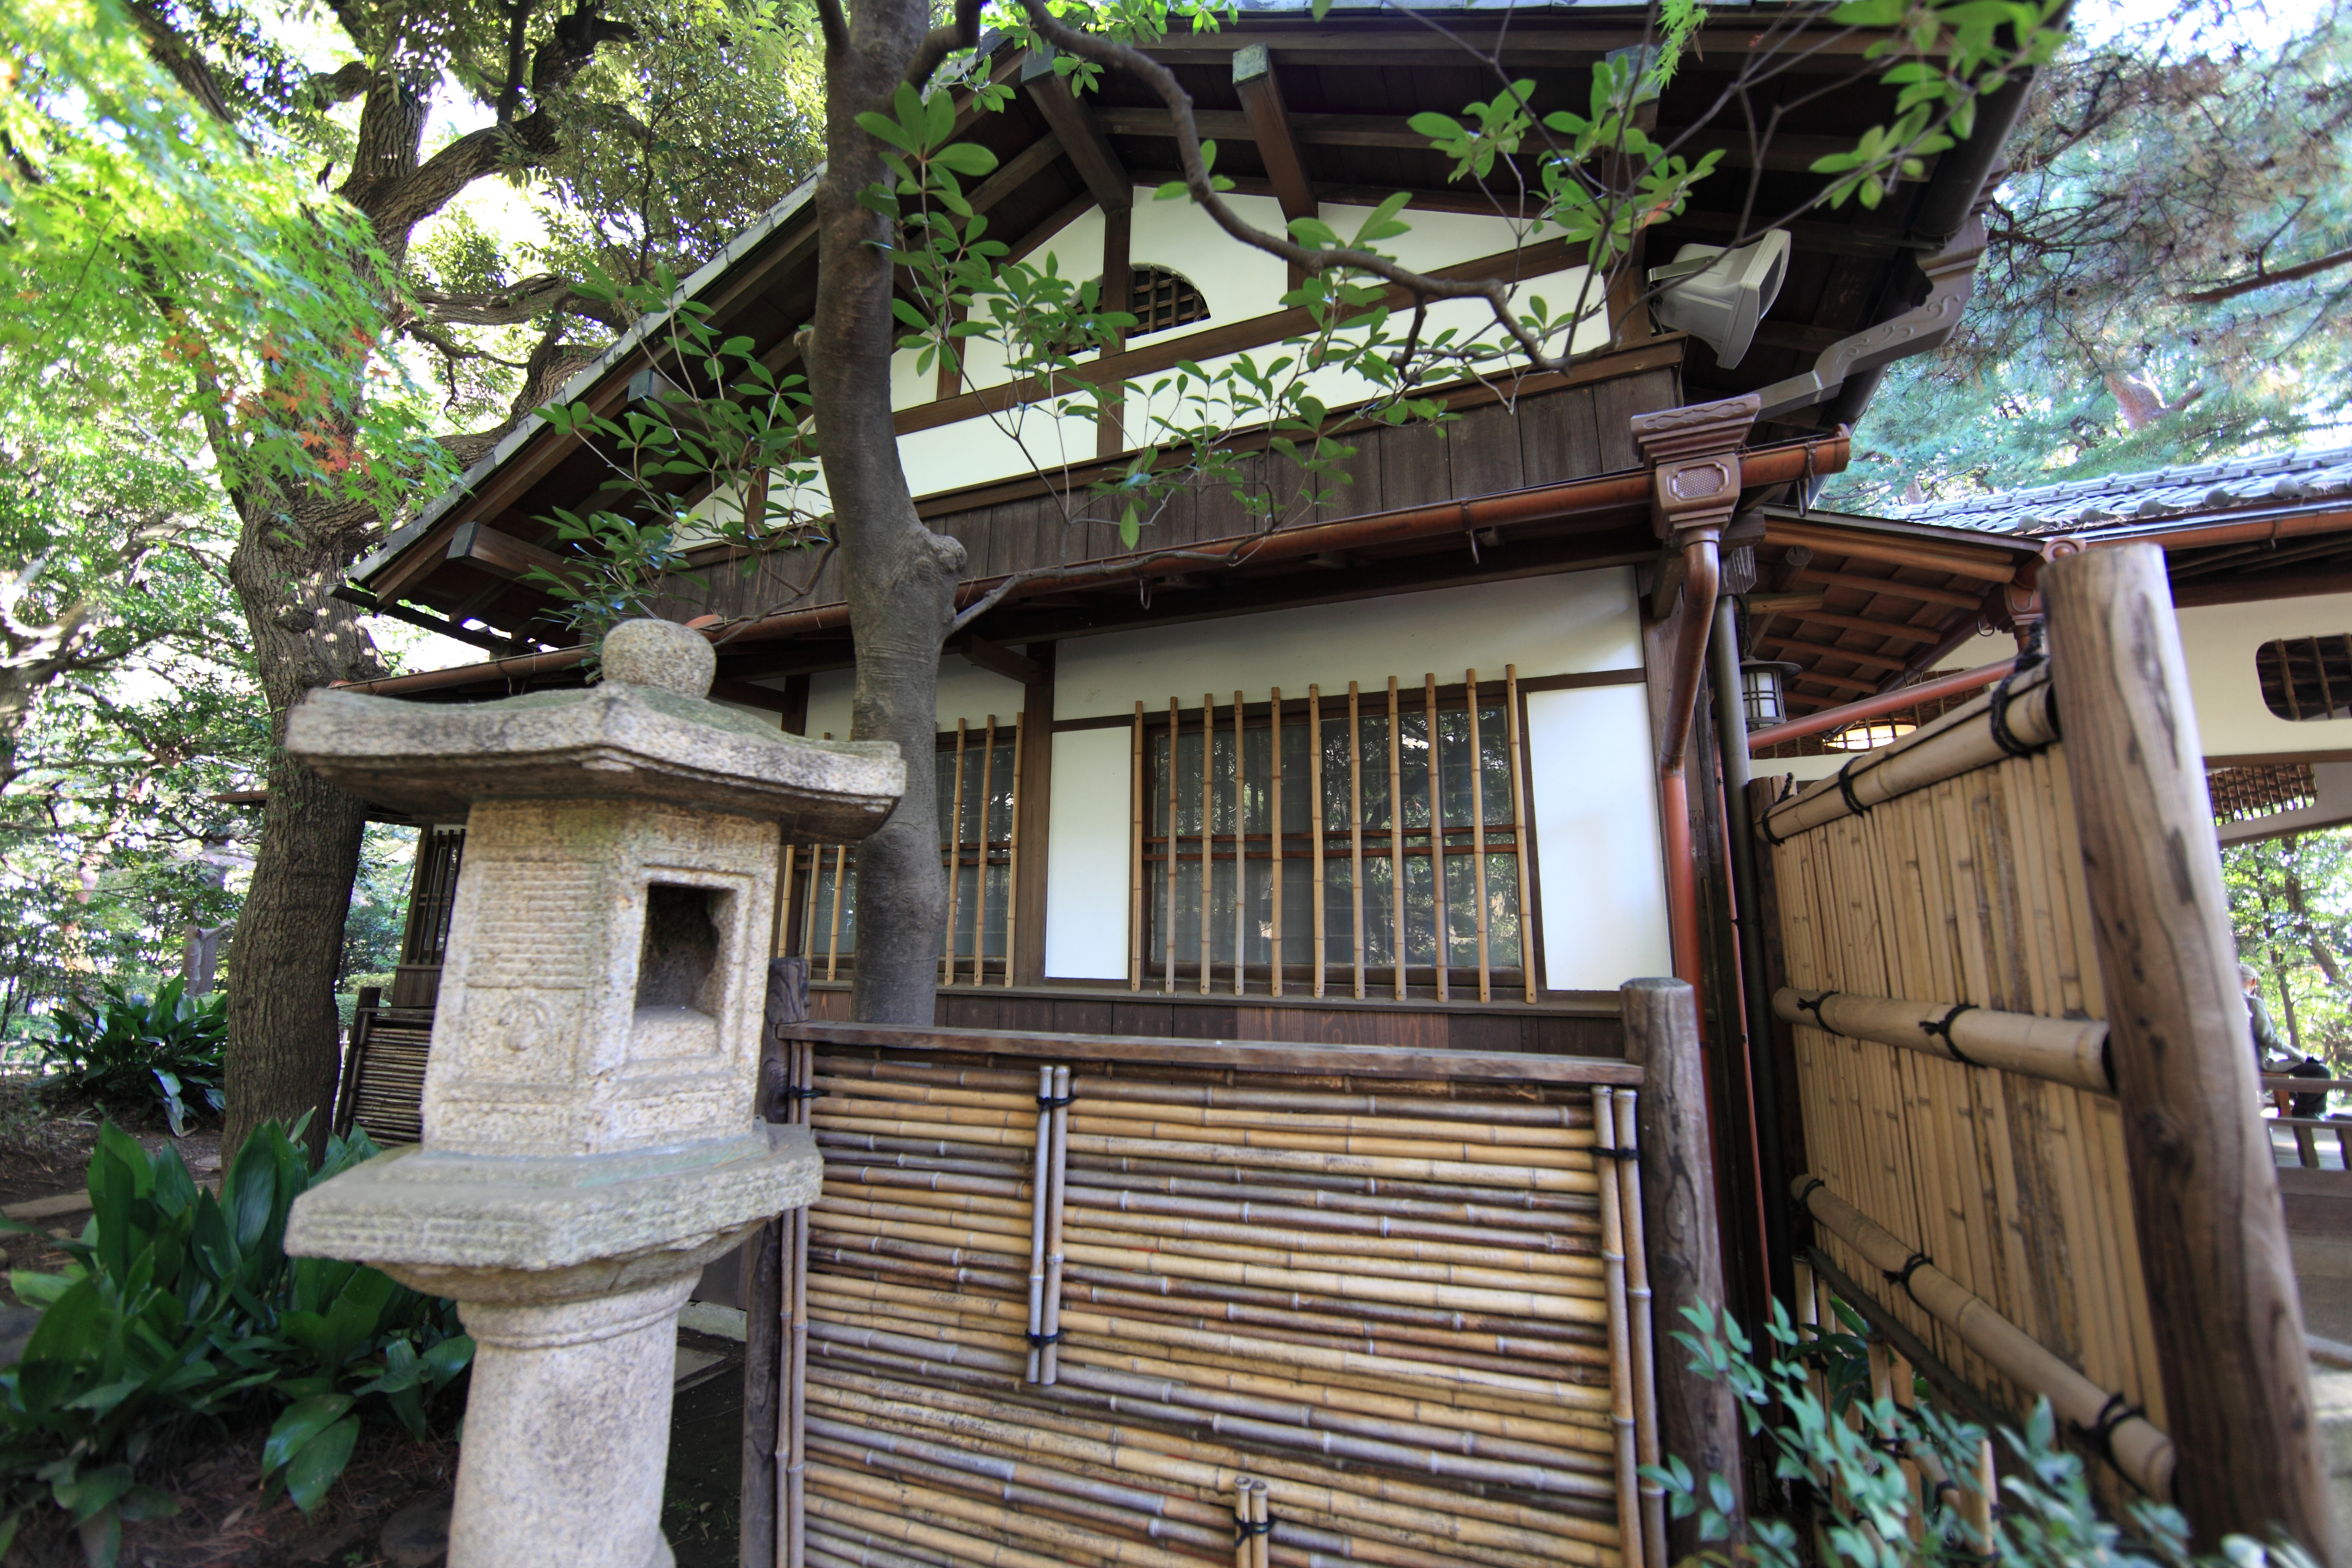
house, building, home, porch, hut, village, shack, high, cottage, ancient, property, exterior, design, tokyo, japanese, resort, shrine, 5d, style, hires, estate, log cabin, markii, traditional, hi, res, resolution, kokubunji, tonogayatoteien, outdoor structure